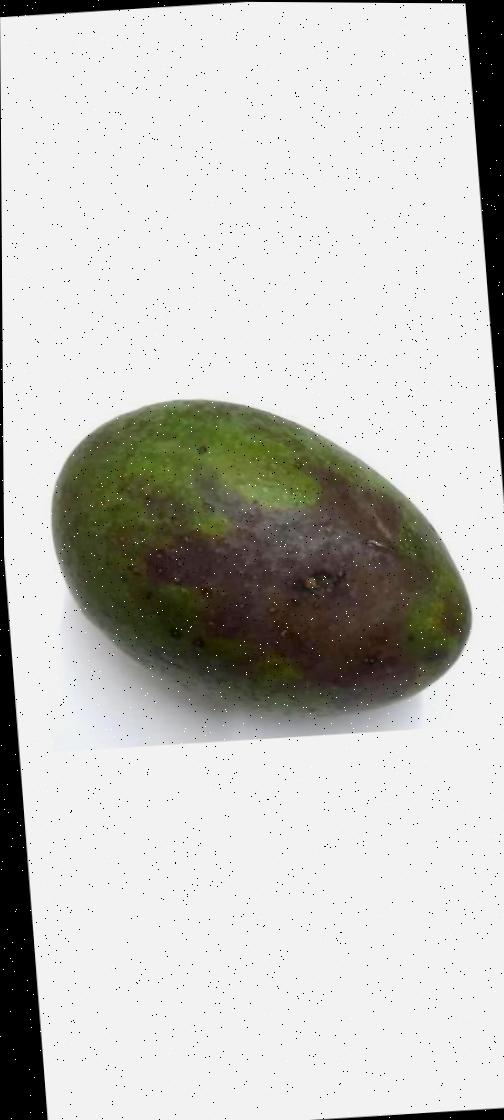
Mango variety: Ashshina Zhinuk